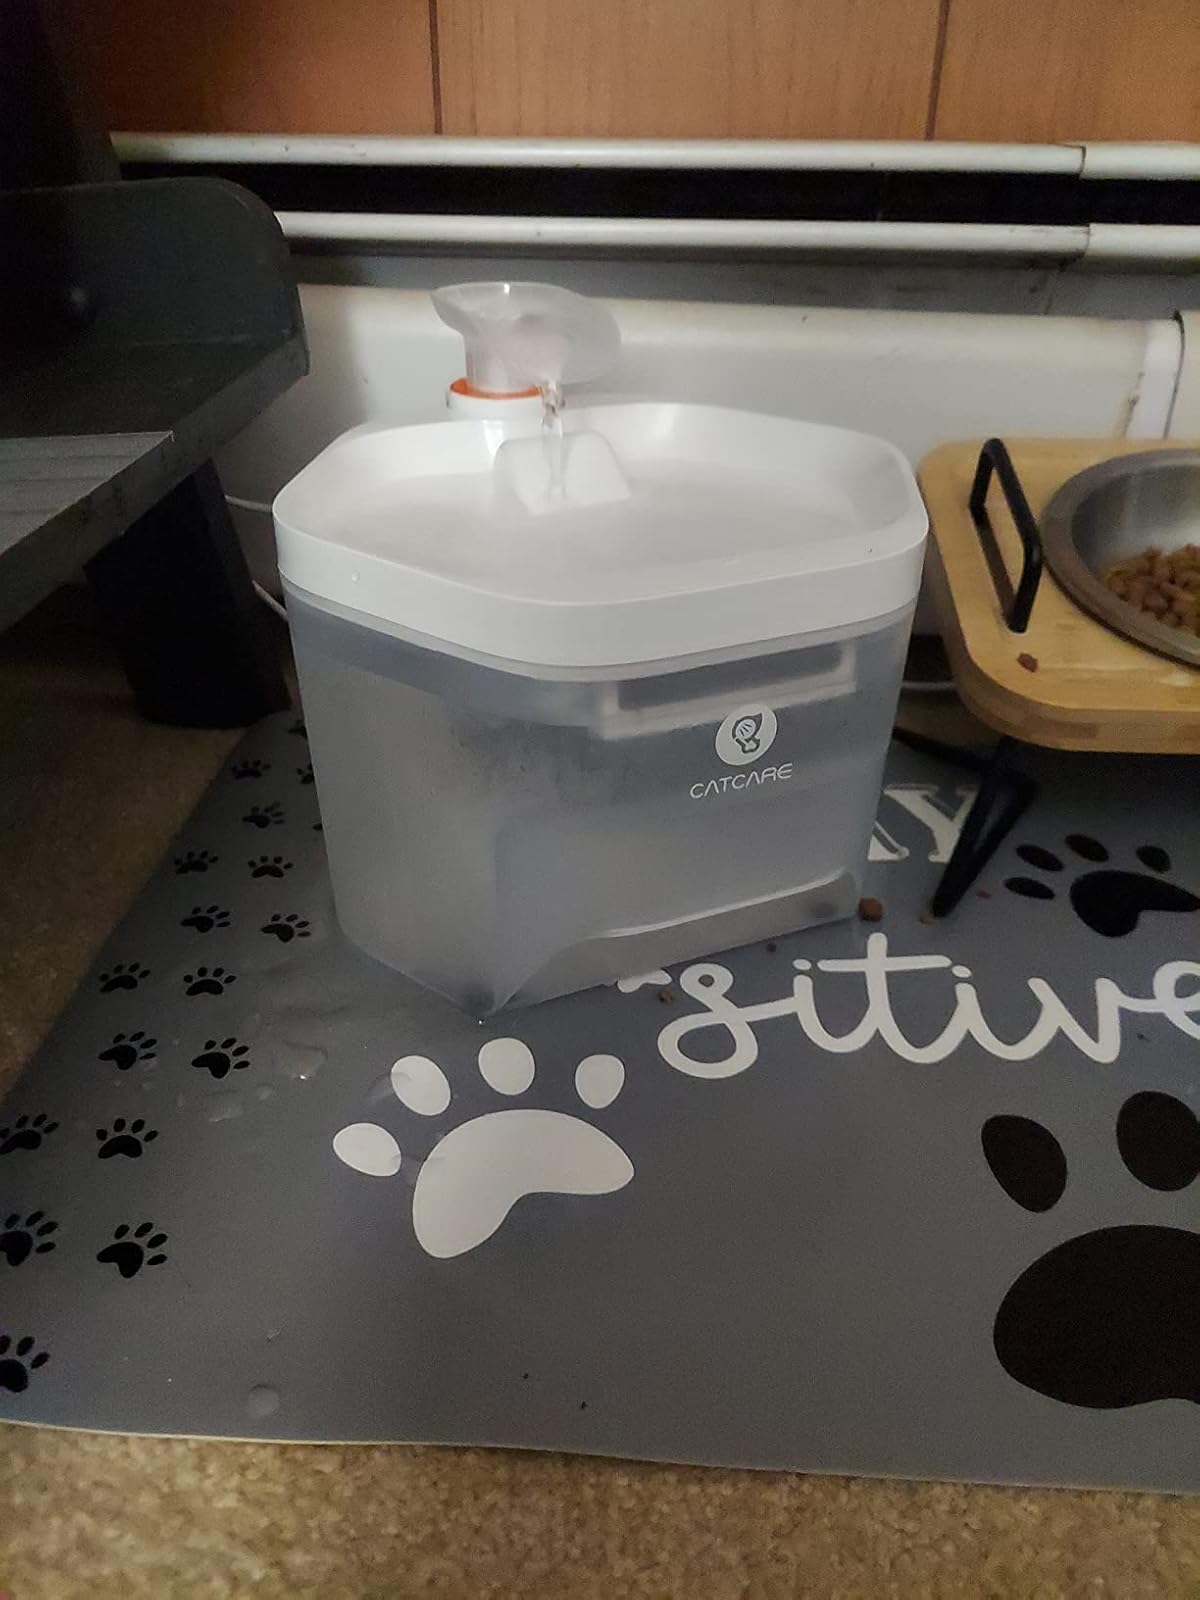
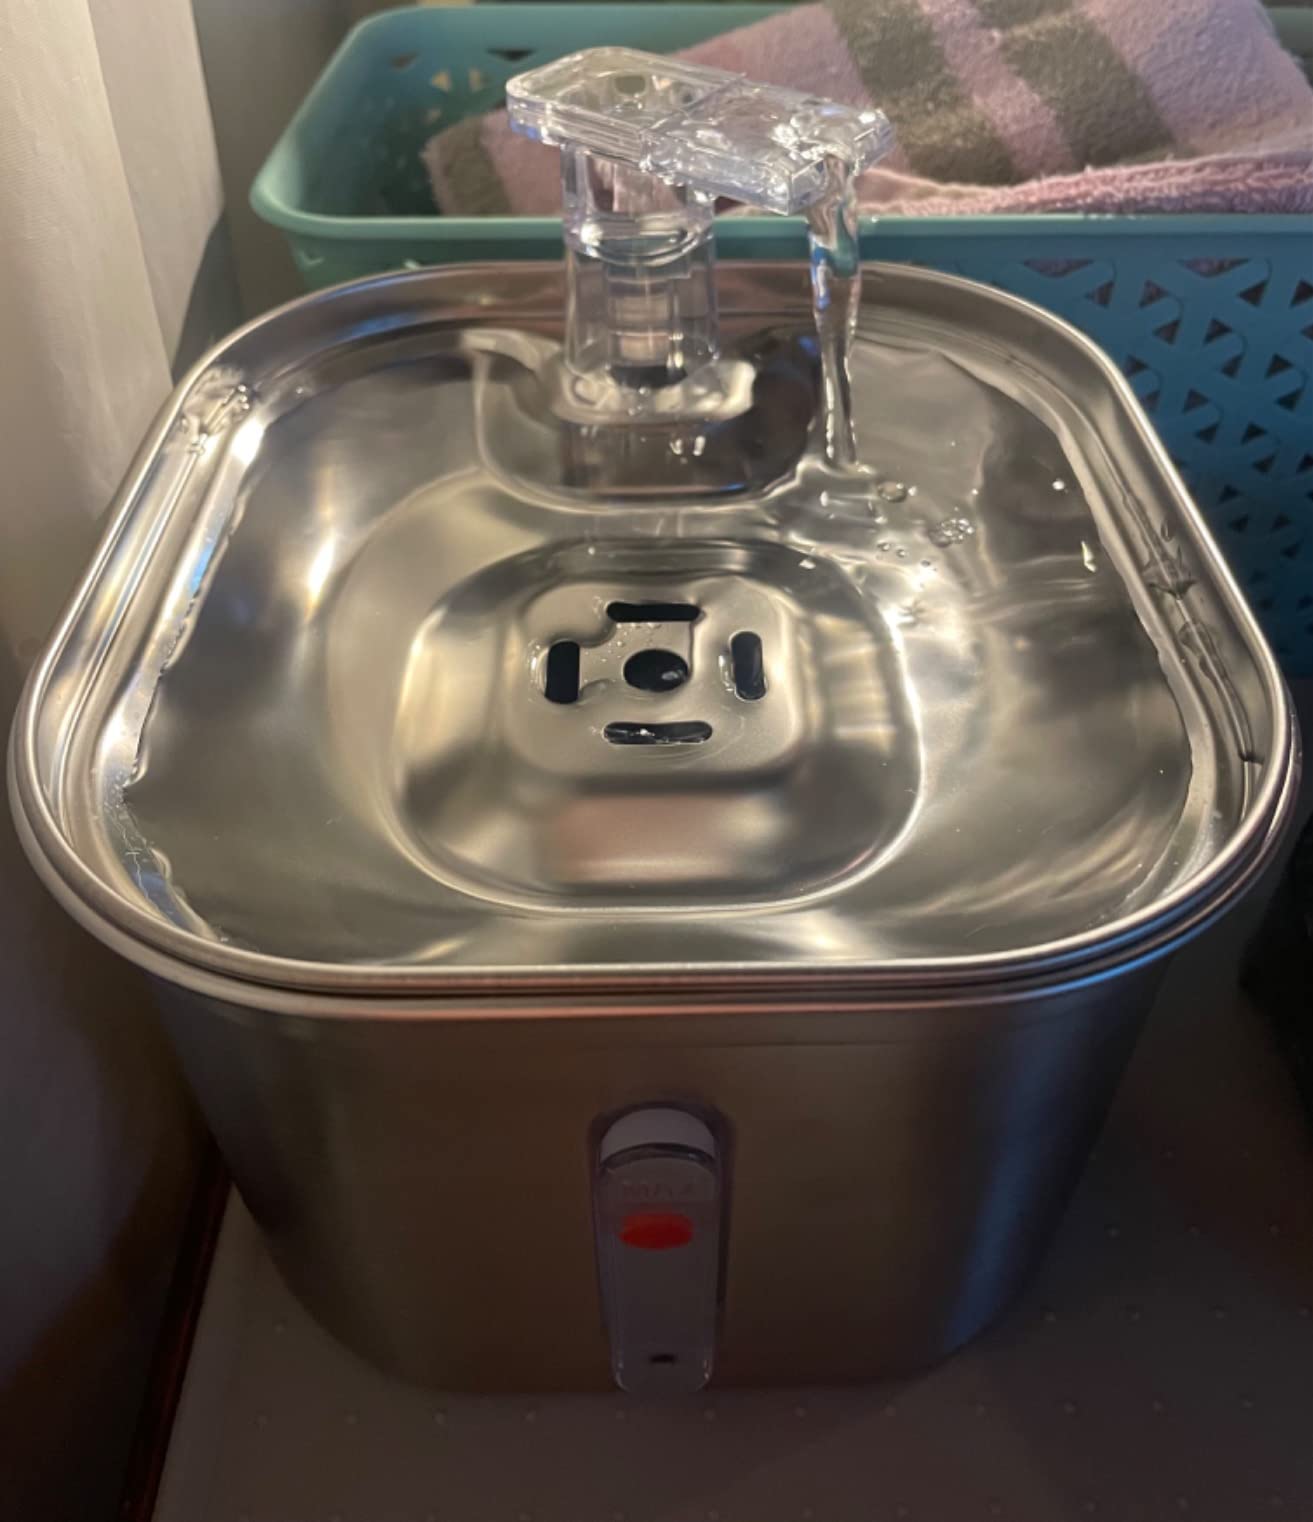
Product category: items_bowl
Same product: no